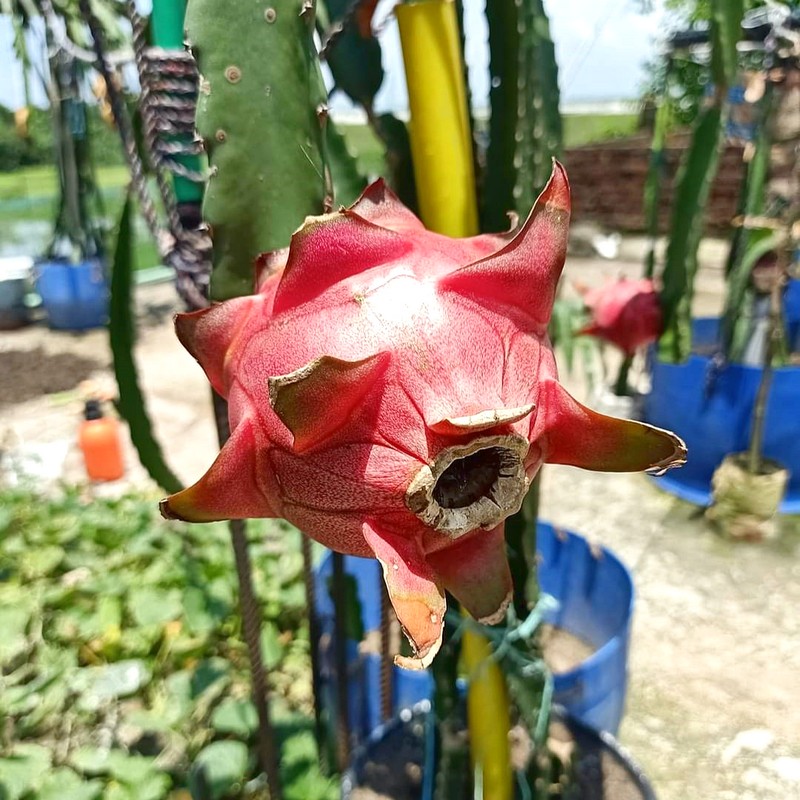
Label: Mature Dragon Fruit